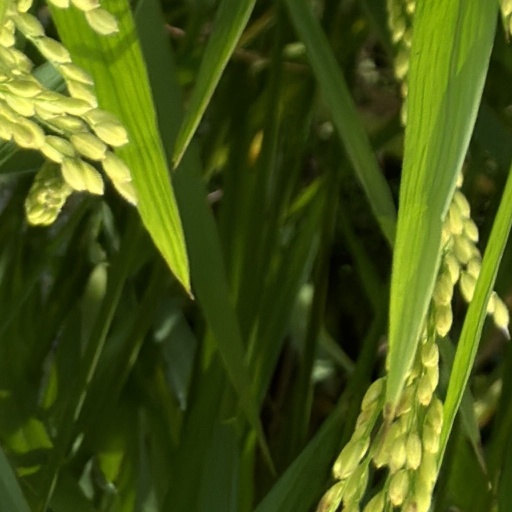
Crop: rice